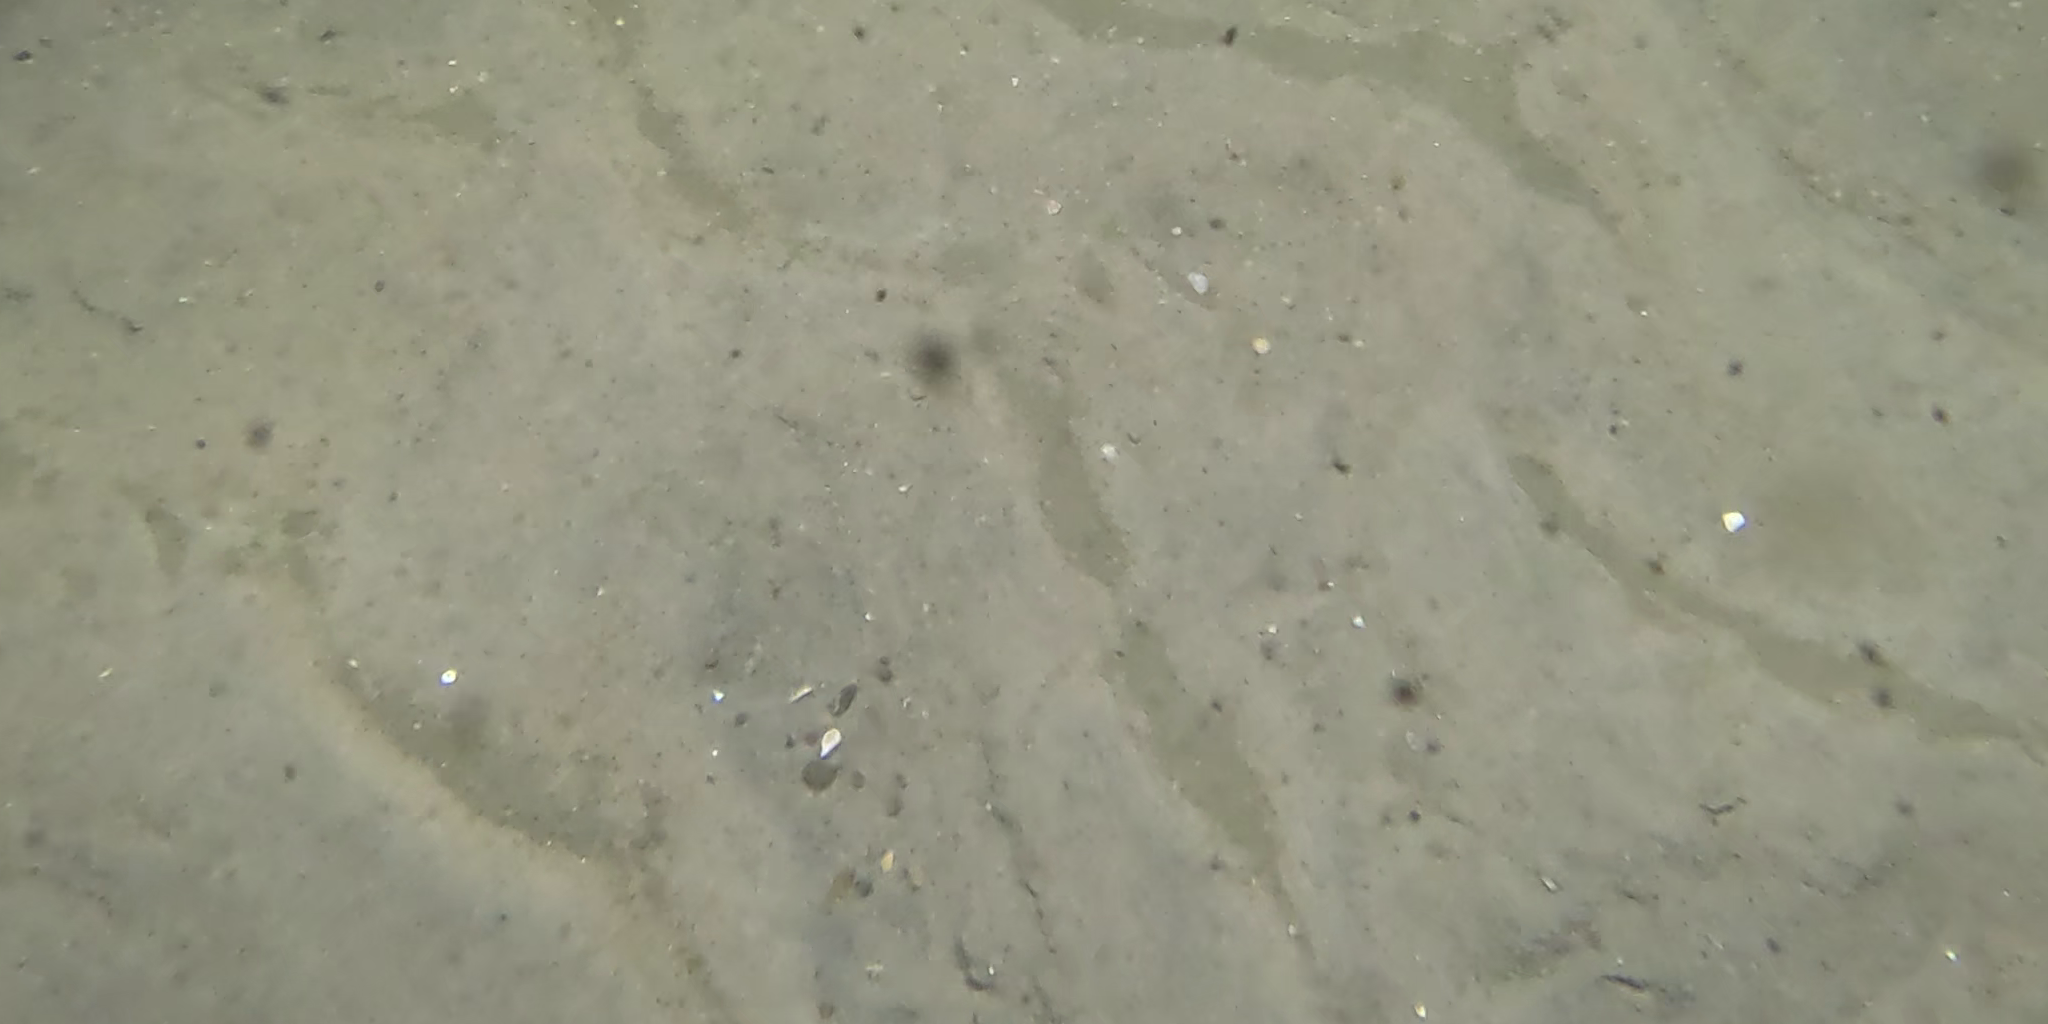
Seabed habitat: sand